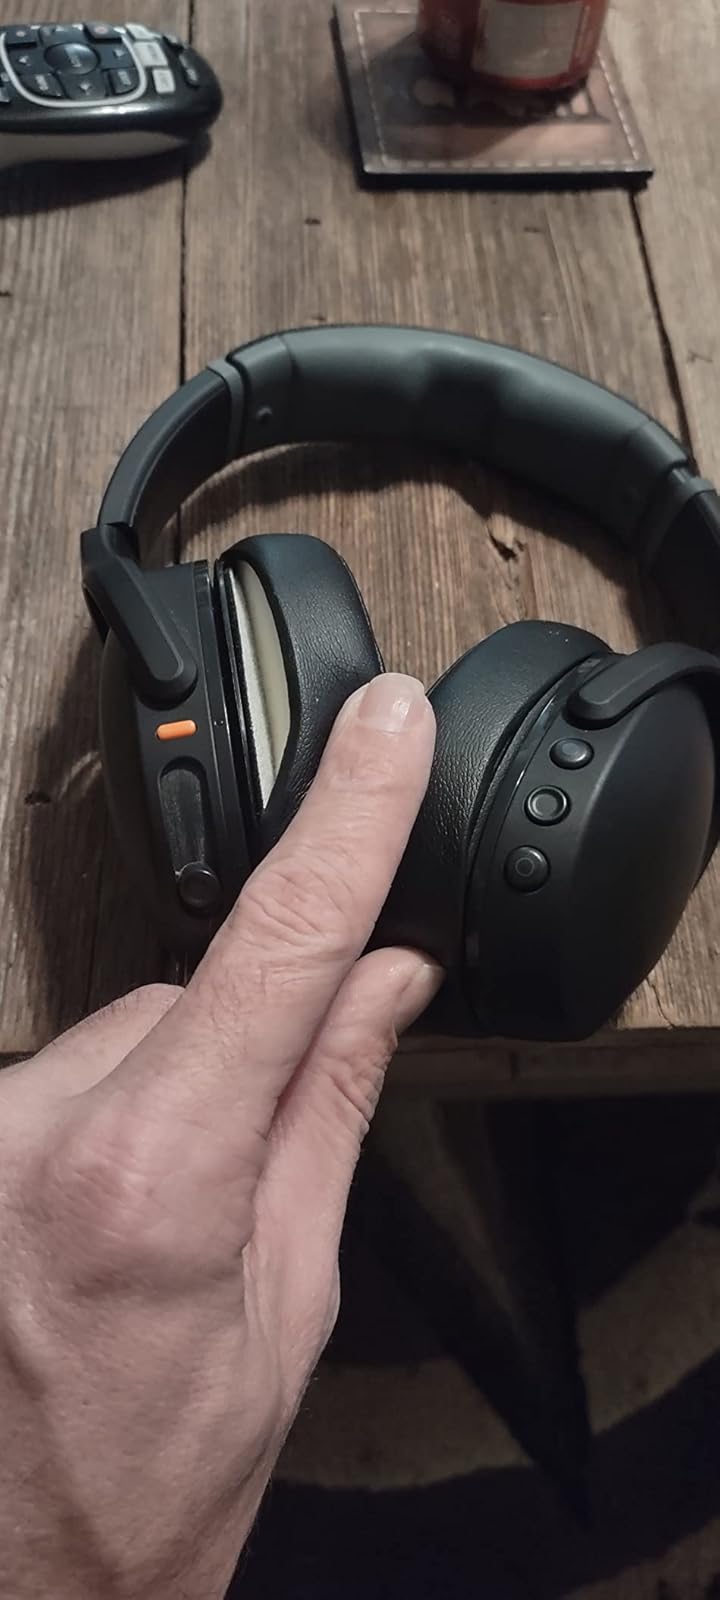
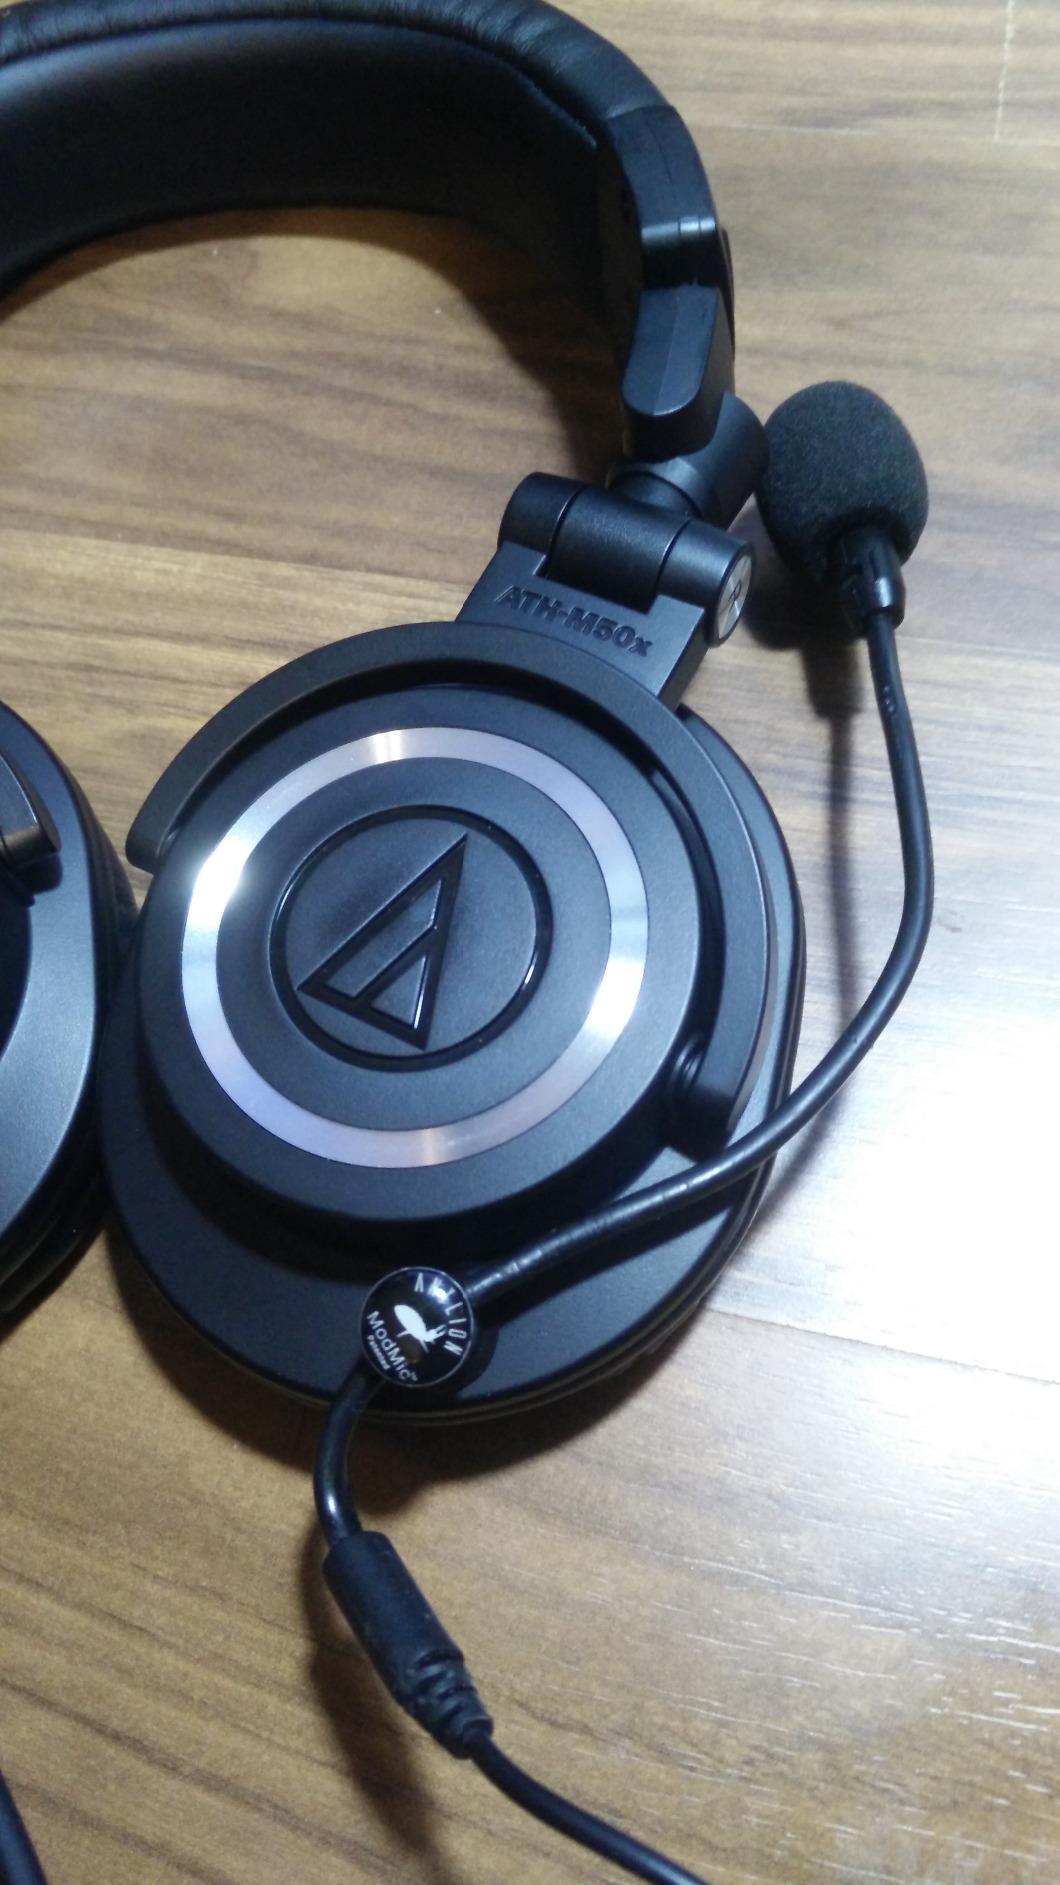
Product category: headphones
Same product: no